Paris Bound

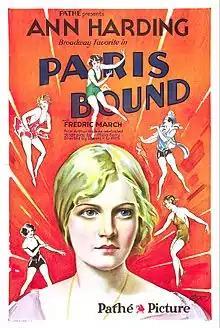
Film poster

("For a similar sounding film of the same year see Paris (1929 film)")